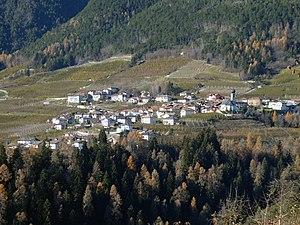
Cis est une commune italienne d'environ 300 habitants située dans la province autonome de Trente dans la région autonome du Trentin-Haut-Adige dans le nord-est de l'Italie.